The Fabulous Thunderbirds

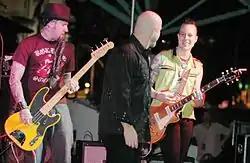
Riverwalk Blues Festival(February 2006)

The Fabulous Thunderbirds is an American blues rock band formed in 1974. Singer Kim Wilson is the only constant member through the band's entire history. Their 1986 album "Tuff Enuff" sold over a million copies, and spawned two minor hit singles: the title track and "Wrap It Up".